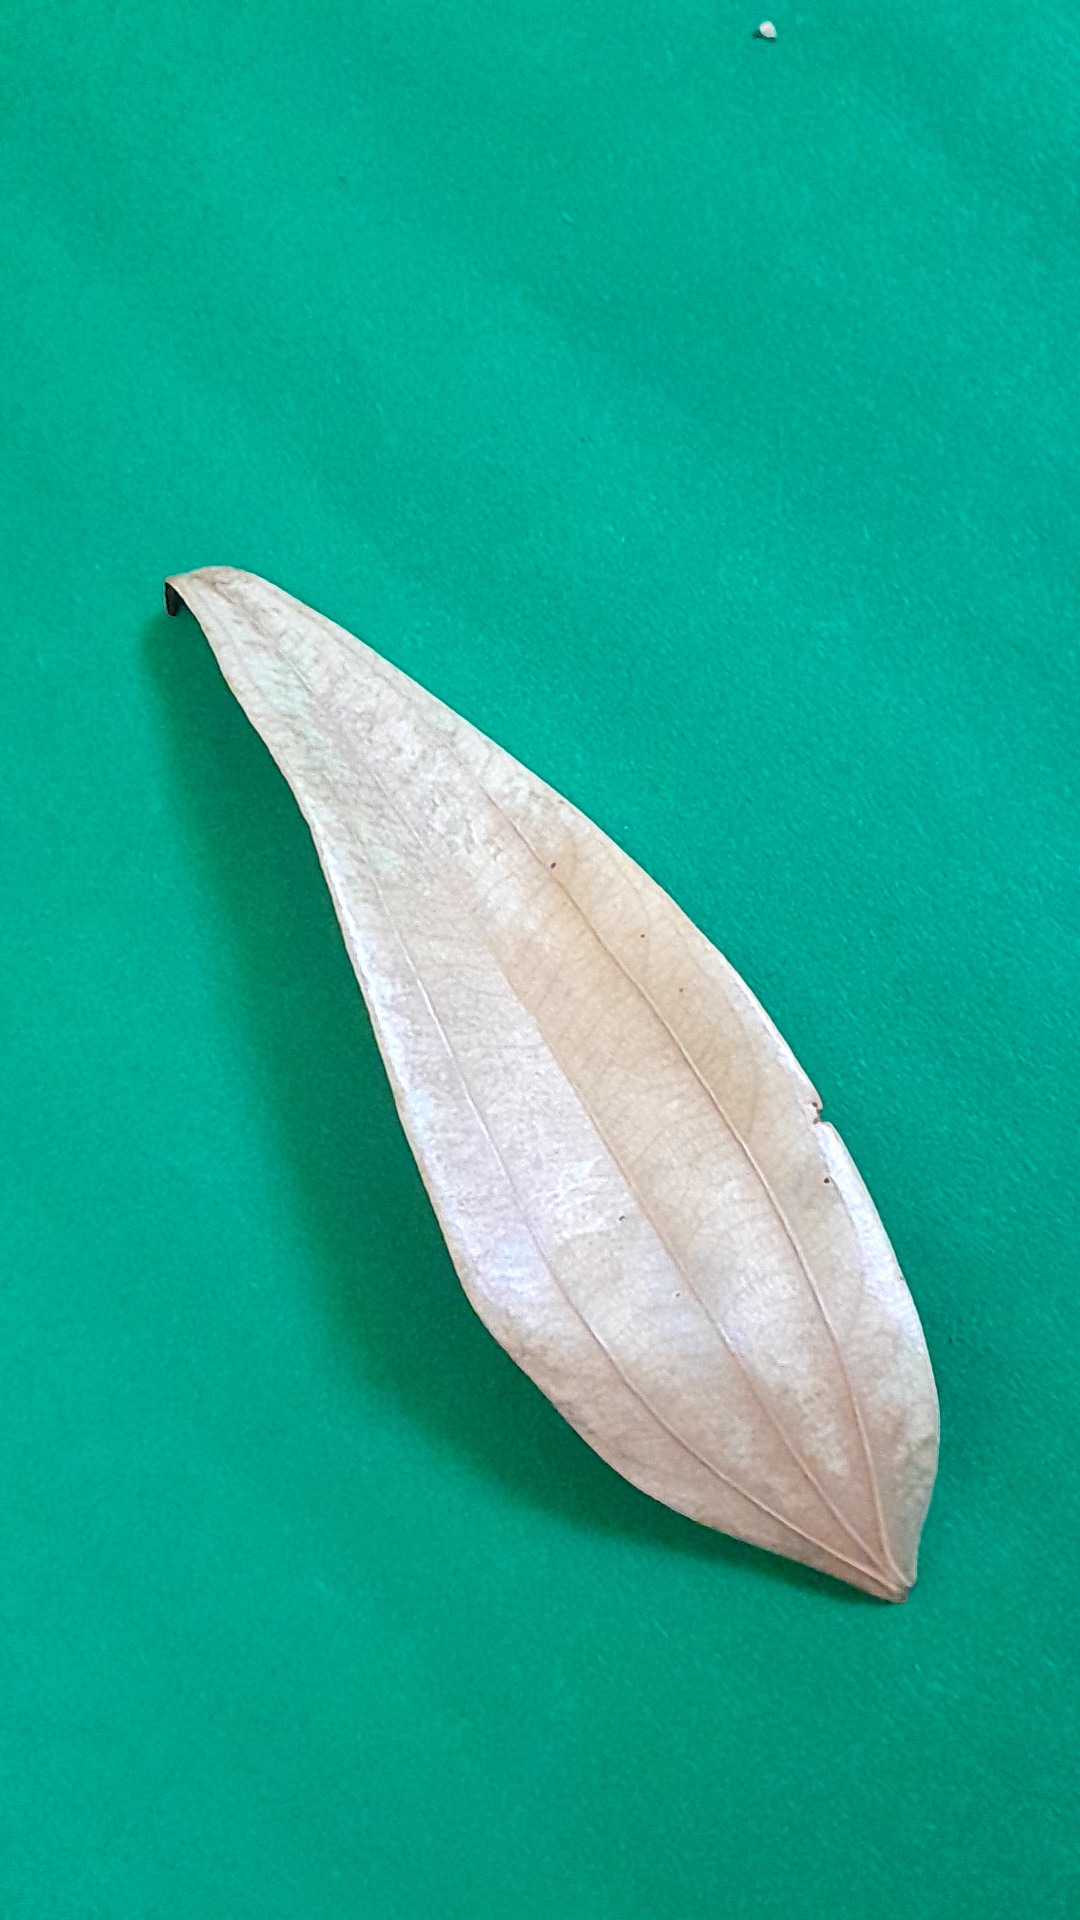
Label: Dry Leaf